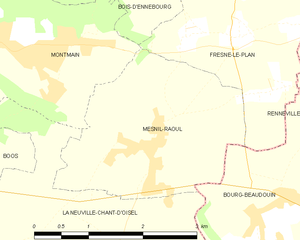
Carte des communes françaises Mesnil-Raoul